Condercum

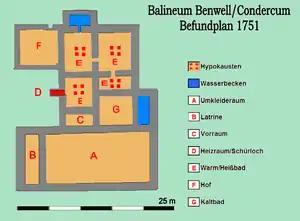
Plan of baths

The fort measured from north to south by east to west and the defences enclosed an area of just over . As a cavalry fort built partially to the north of the wall, it had three gates on this side to allow quick access. There were two side gates, facing east and west, through which the Roman military road, running along the south side of Wall, passed. There was also a south-facing gate that led to a stone causeway crossing the vallum ditch, wide and deep, with mounds either side.